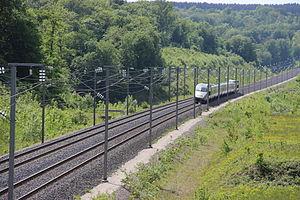
La LGV Est à Benoite-Vaux (Meuse)